King's Play Hill

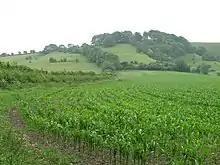
King's Play Hill

King's Play Hill is a 29.5 hectare biological Site of Special Scientific Interest near Heddington, Wiltshire, notified in 1971.